Oli Johnson

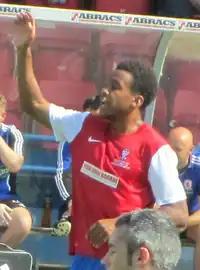
Johnson playing for York City in 2012

Johnson signed for newly promoted League Two side York City on a one-year contract on 26 June 2012. He made his debut as an 89th-minute substitute in York's 2–0 win away at Aldershot Town on 29 September 2012. Having suffered from stomach and groin problems, he was released by York on 28 February 2013, after making seven appearances for the club.